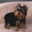
Label: dog